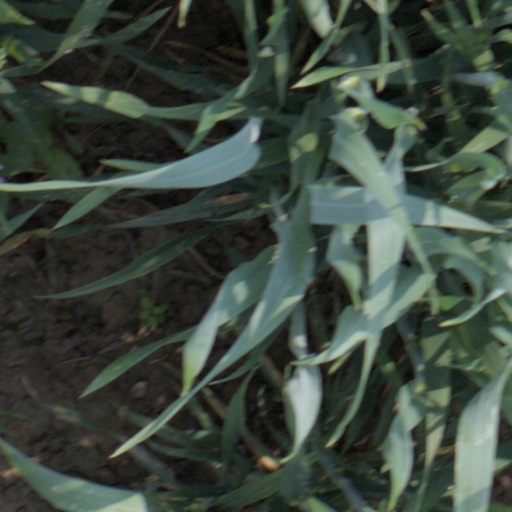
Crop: wheat